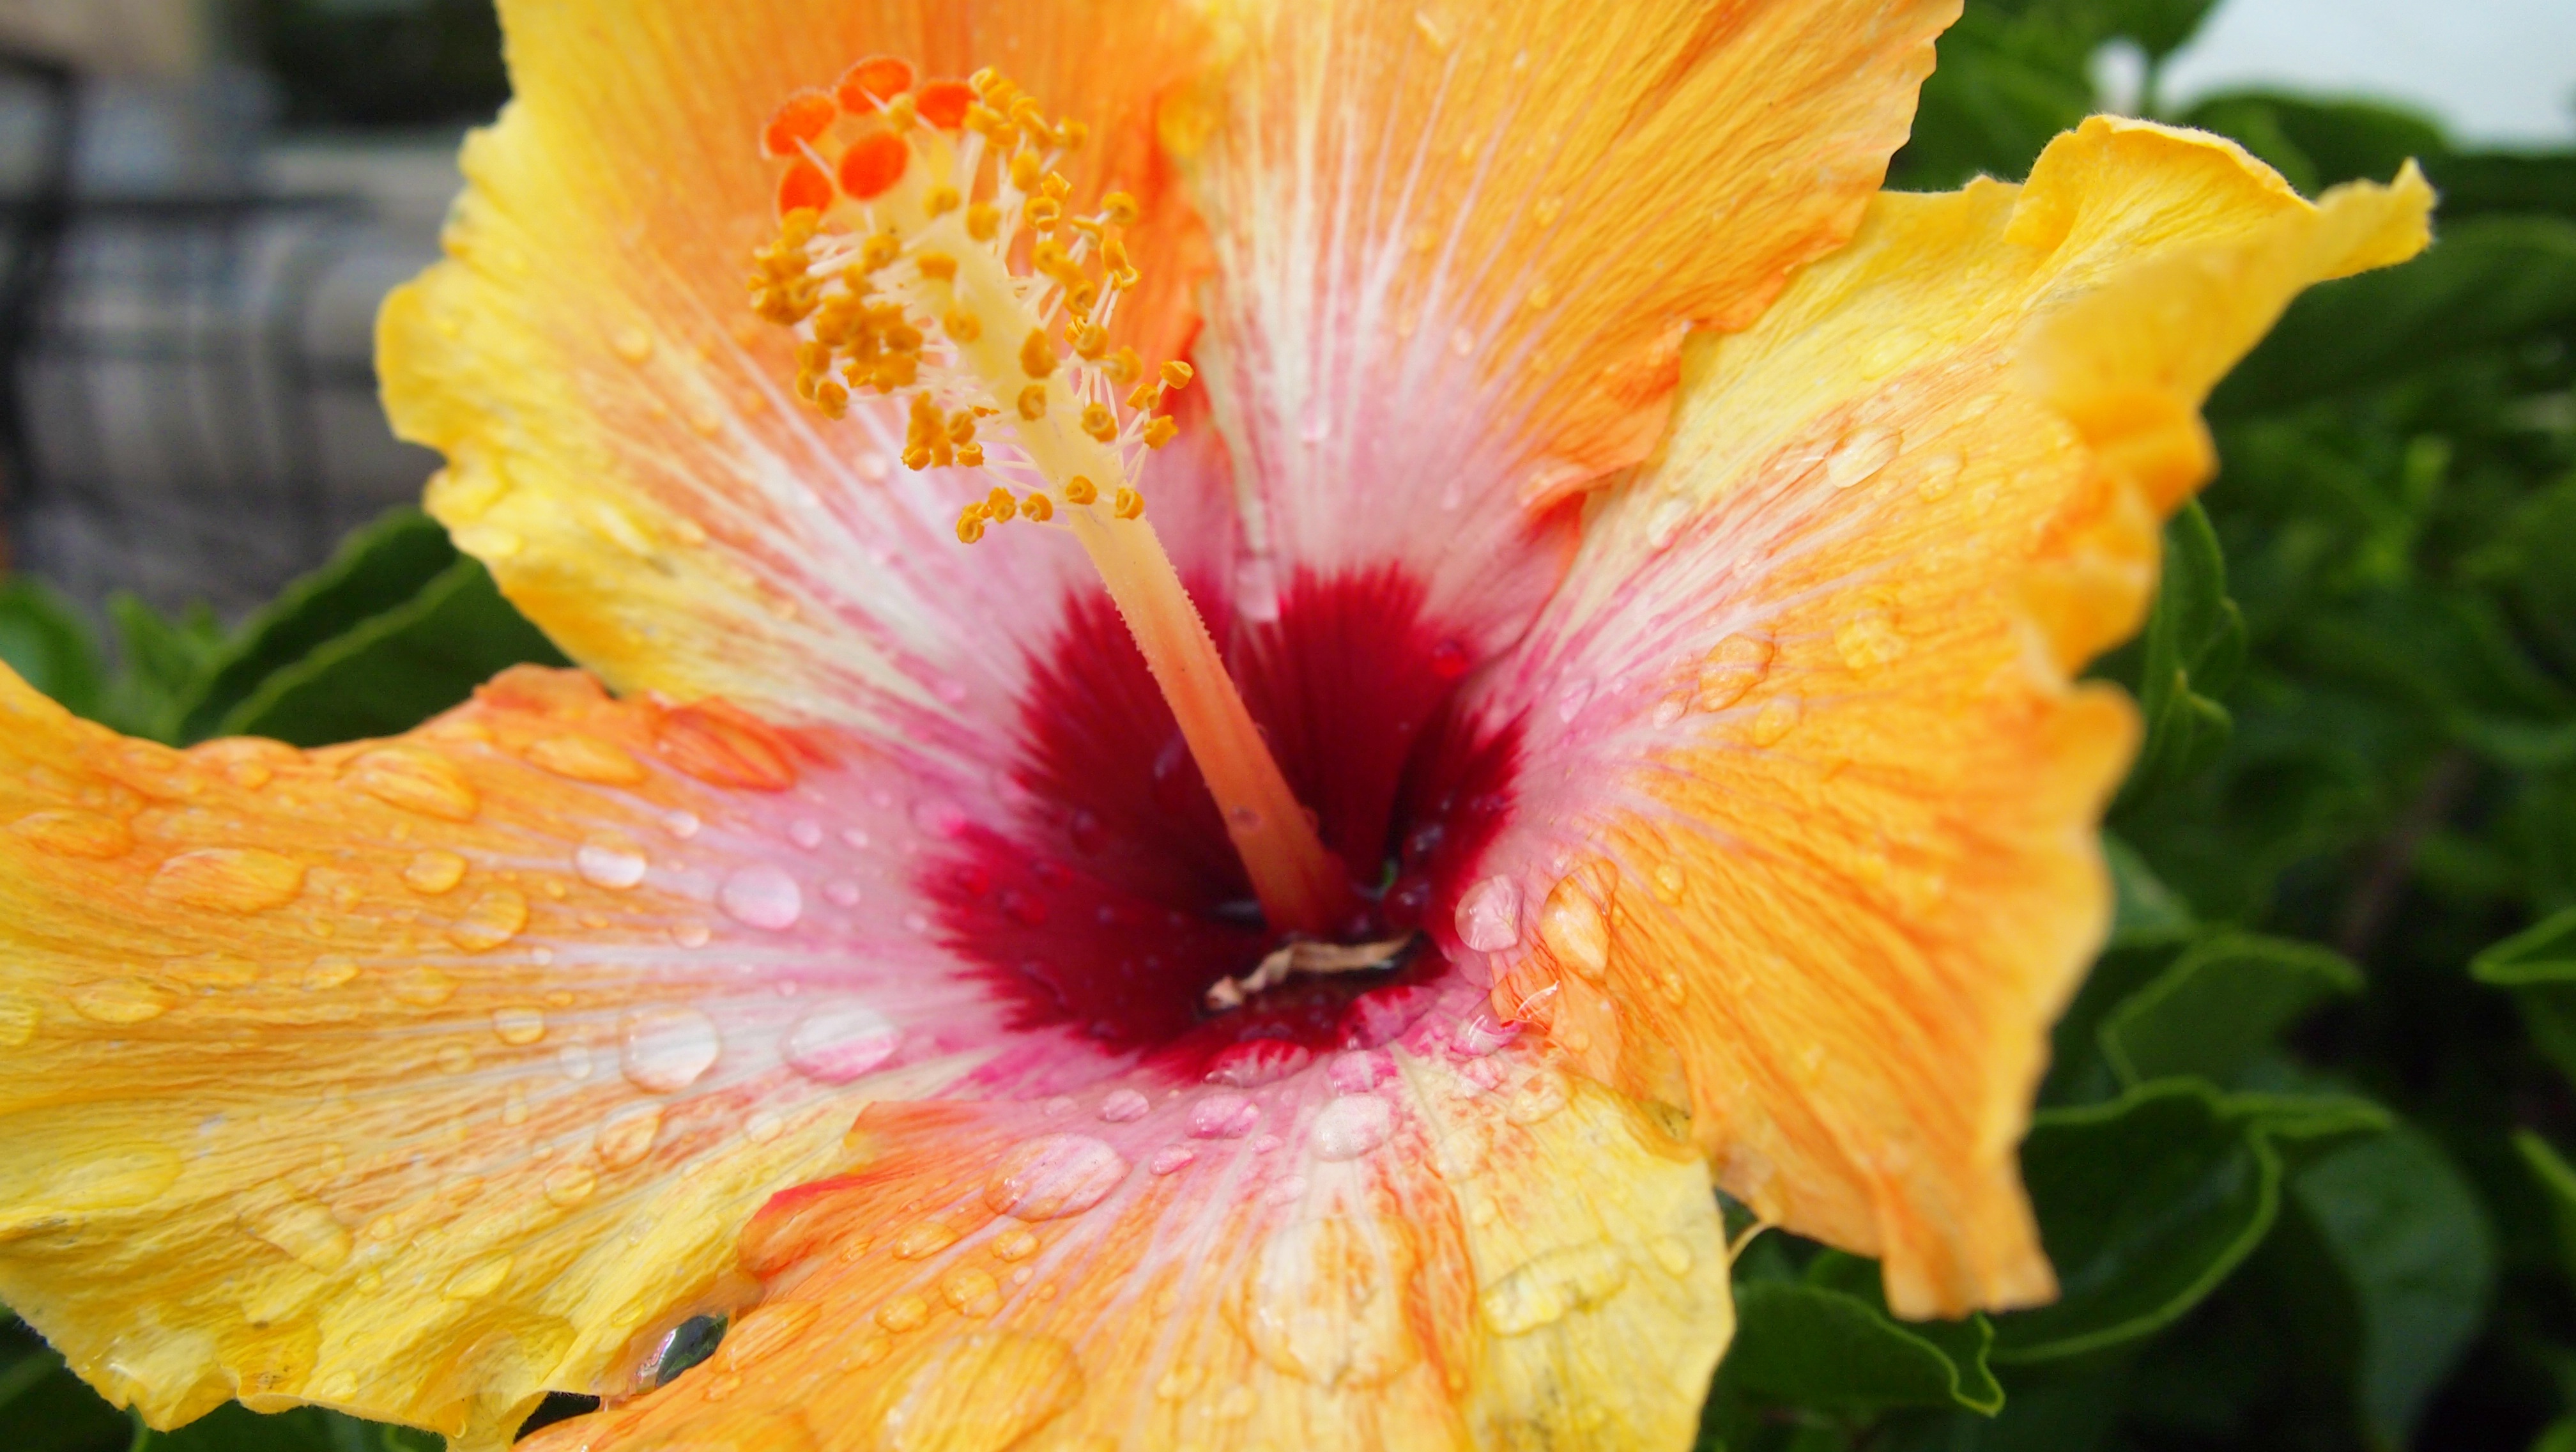
nature, plant, white, flower, petal, bloom, colorful, yellow, flora, yellow flower, raindrops, hibiscus, vibrant, malvales, macro photography, flowering plant, chinese hibiscus, land plant, mallow family